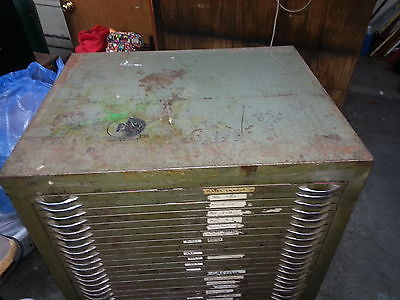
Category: cabinet